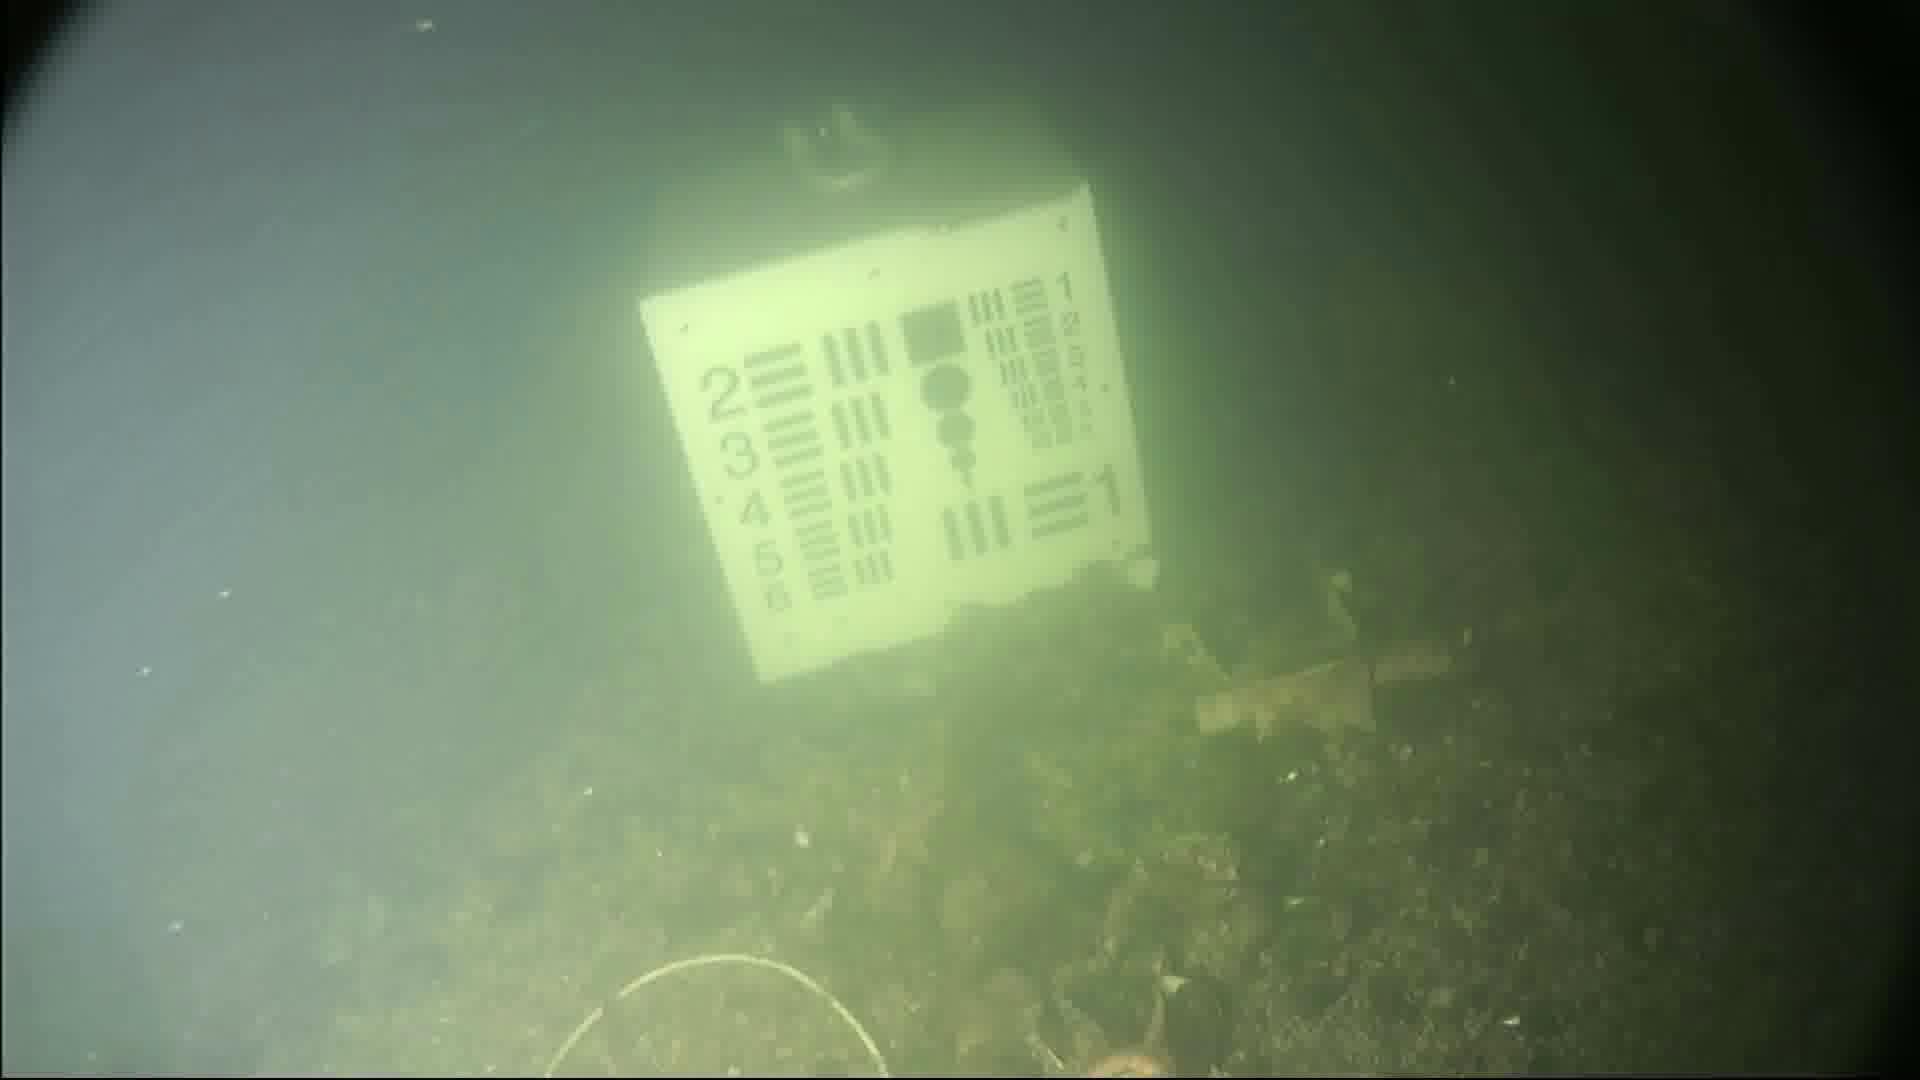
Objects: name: starfish